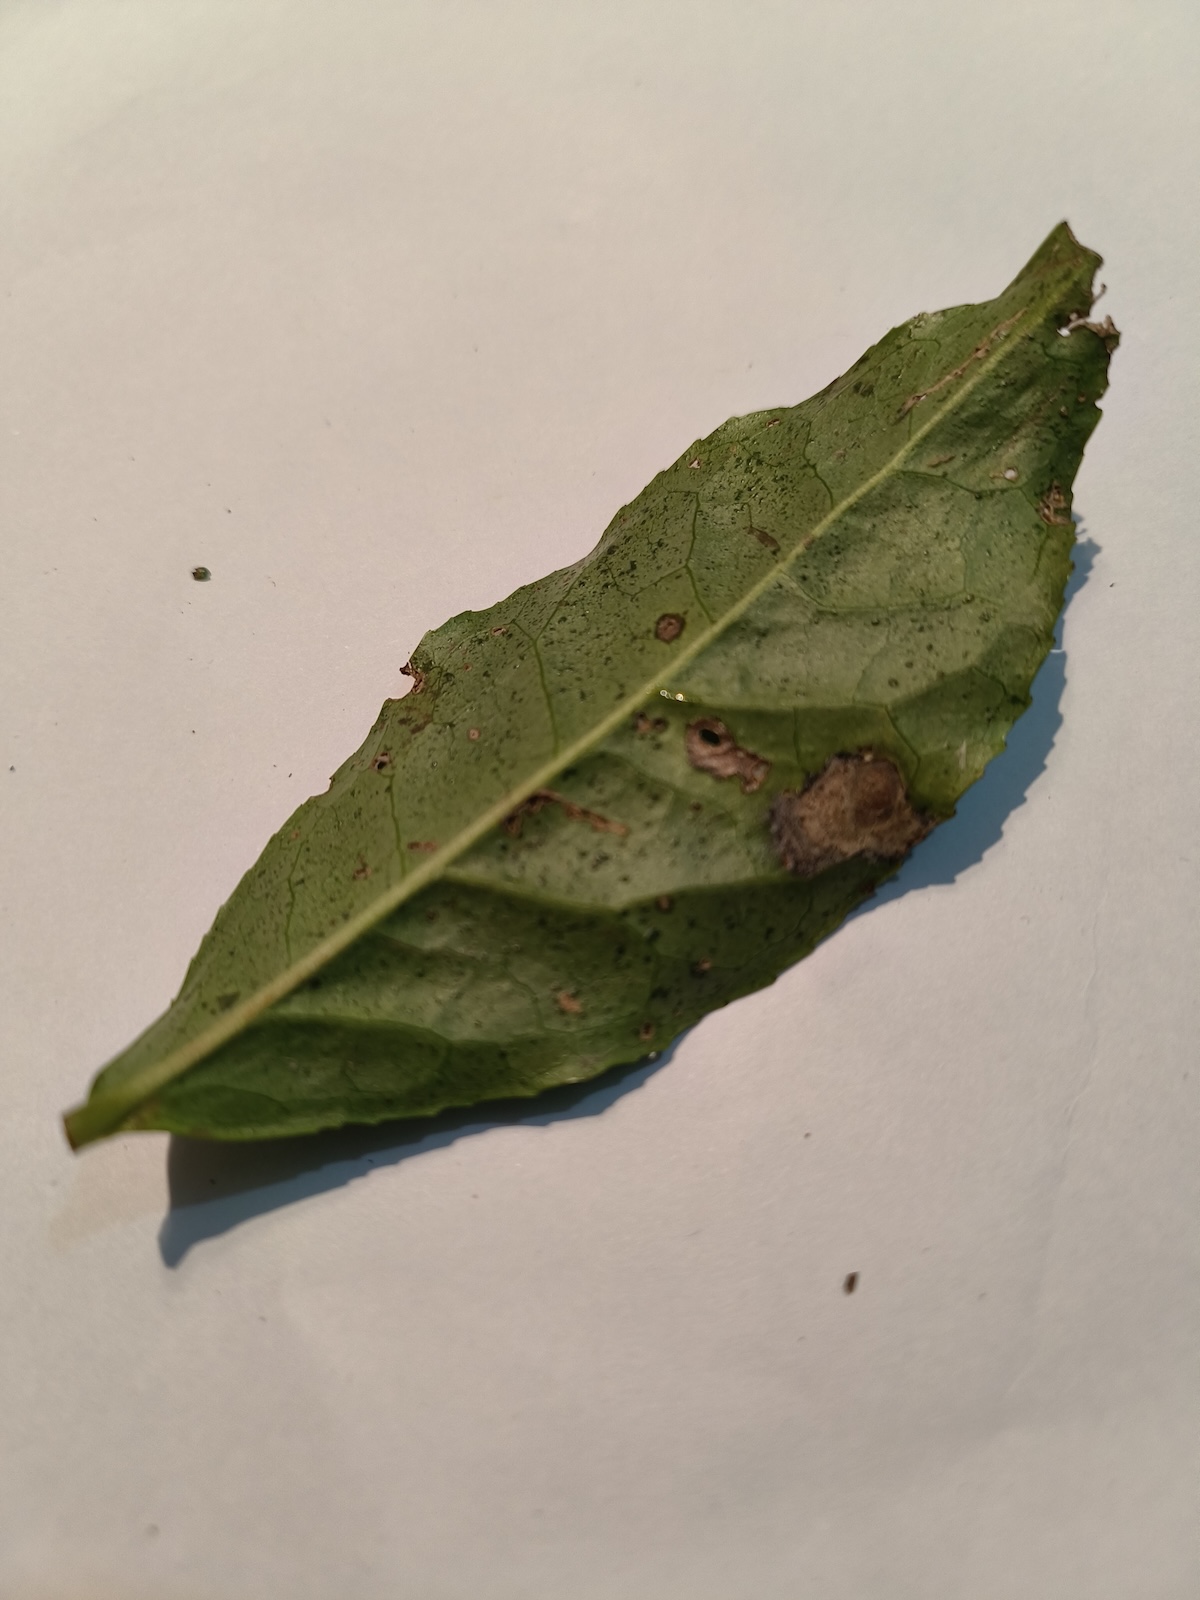
Label: Gray Blight